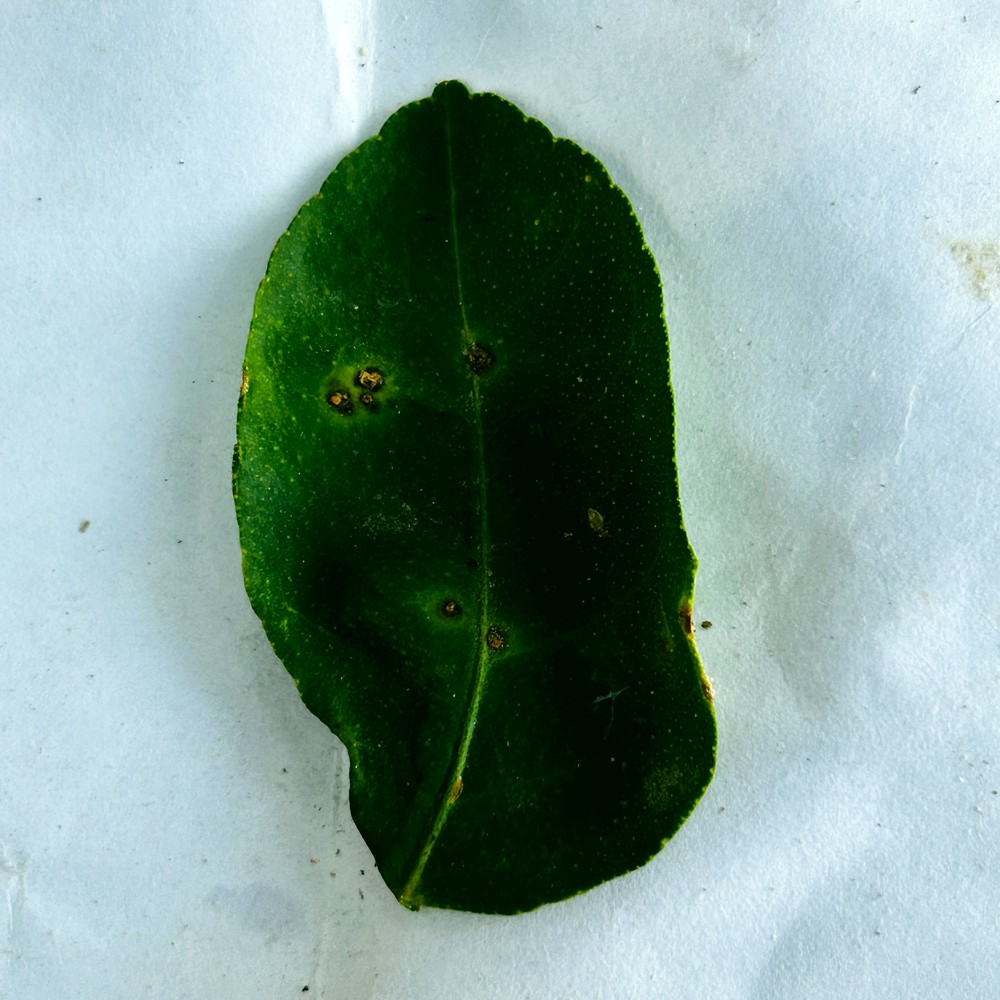
Label: Anthracnose